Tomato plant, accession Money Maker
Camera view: bottom (45 deg); turntable rotation: 300 degrees
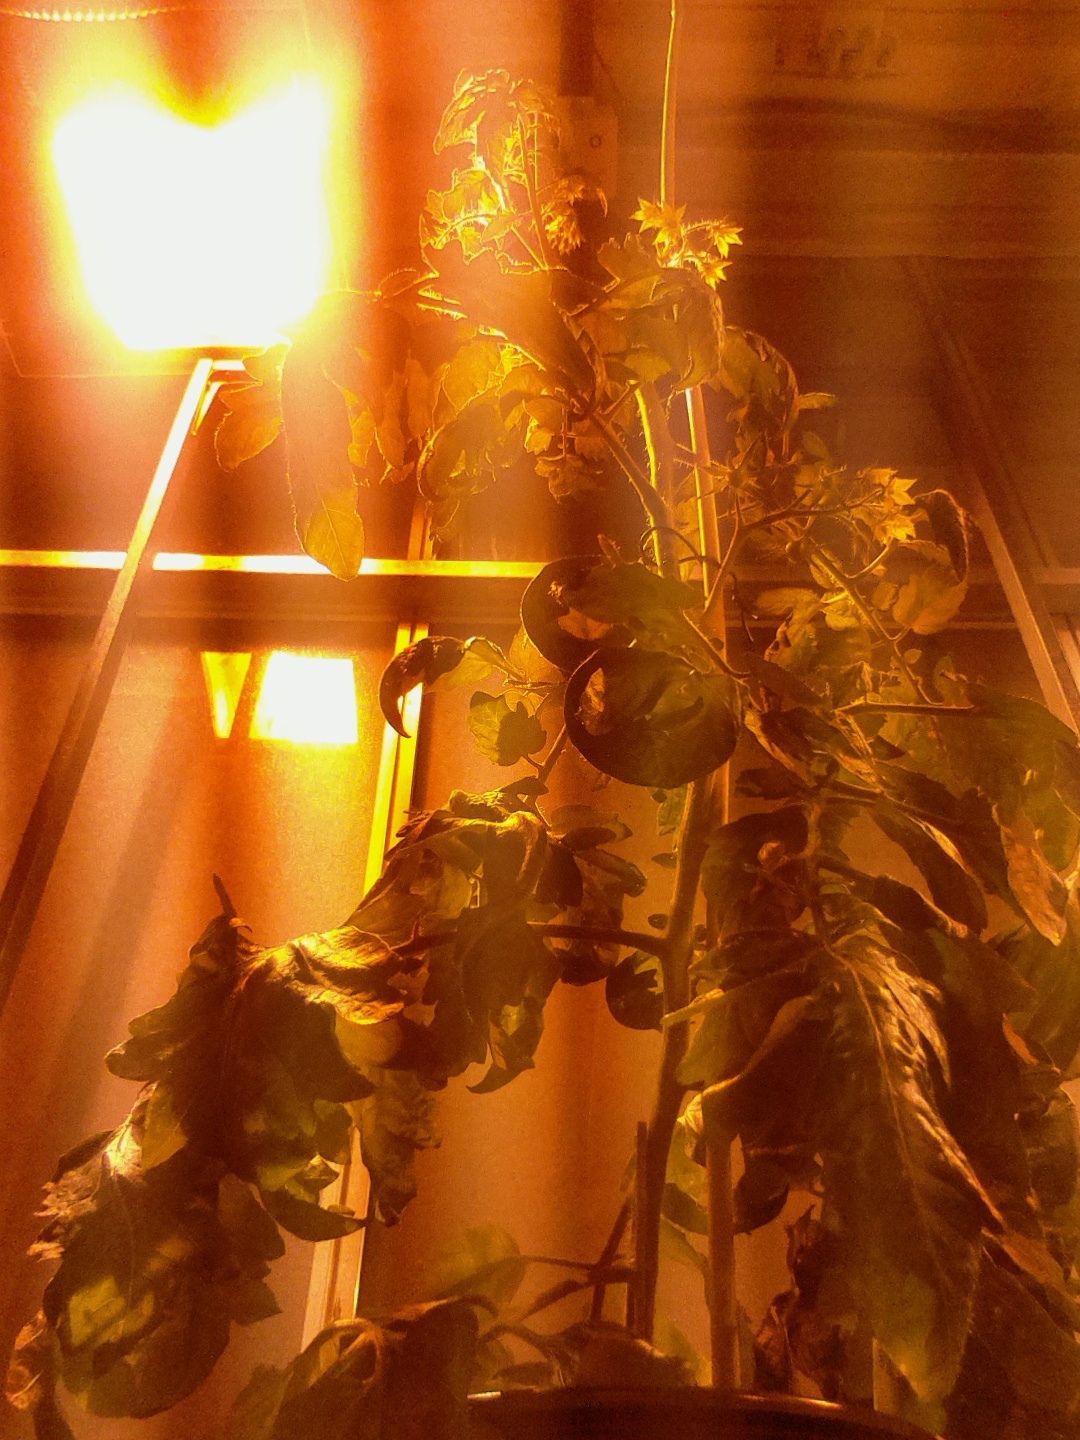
BBCH growth stage 69: End of flowering, 90%-100% of flowers open, more petals falling